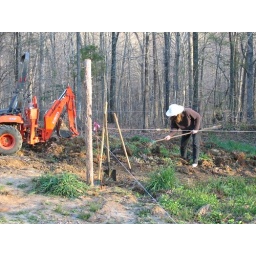
That is me in the white hat -- J wasn't supposed to be taking pictures ;o)